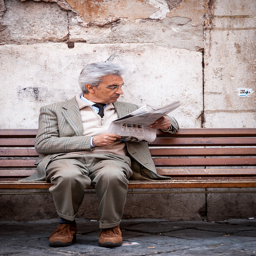
The man in a suit sits on a wooden bench reading a newspaper.
Man in a suit sitting at a park bench looking at a news paper.
A man wearing a grey suite reads a newspaper on a park bench.
A man sitting on a bench reading a paper.
A man in a suit reading a newspaper on a bench.